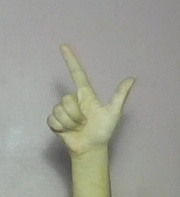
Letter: laam